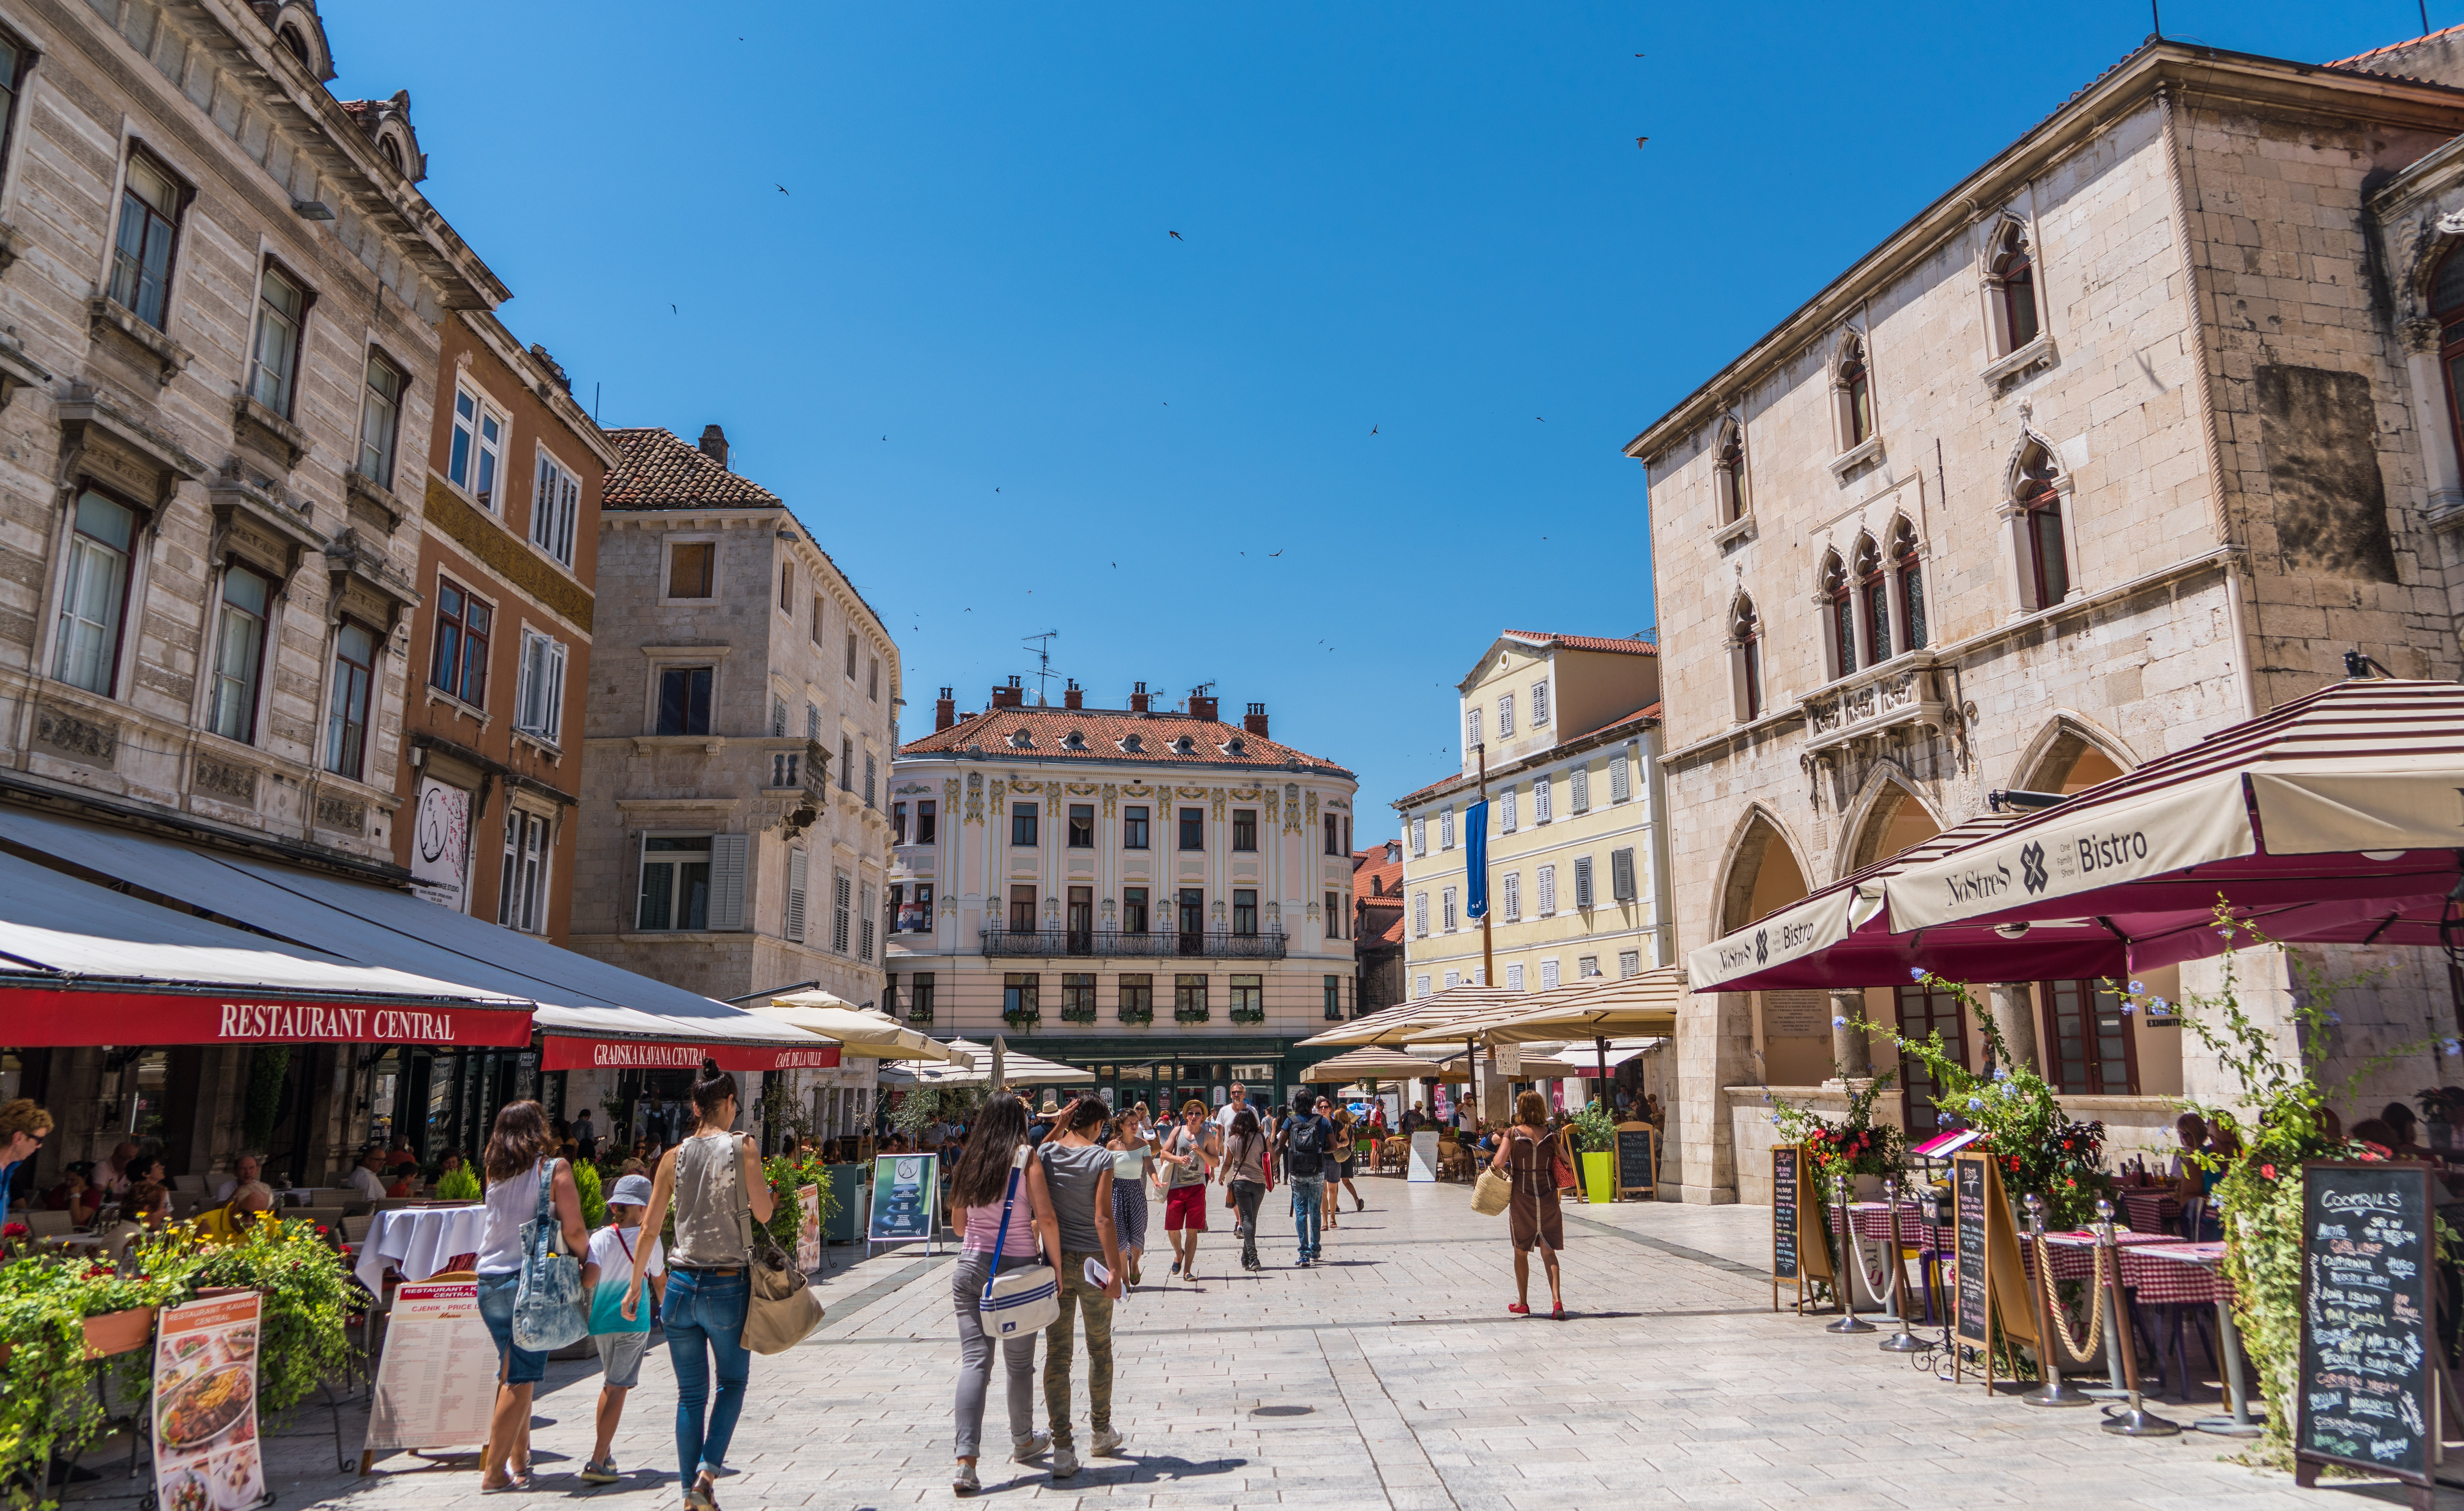
architecture, road, street, town, building, old, city, walkway, cityscape, downtown, summer, vacation, travel, europe, plaza, market, attraction, historic, tourism, public space, outdoors, croatia, infrastructure, town square, famous, destination, split, neighbourhood, human settlement